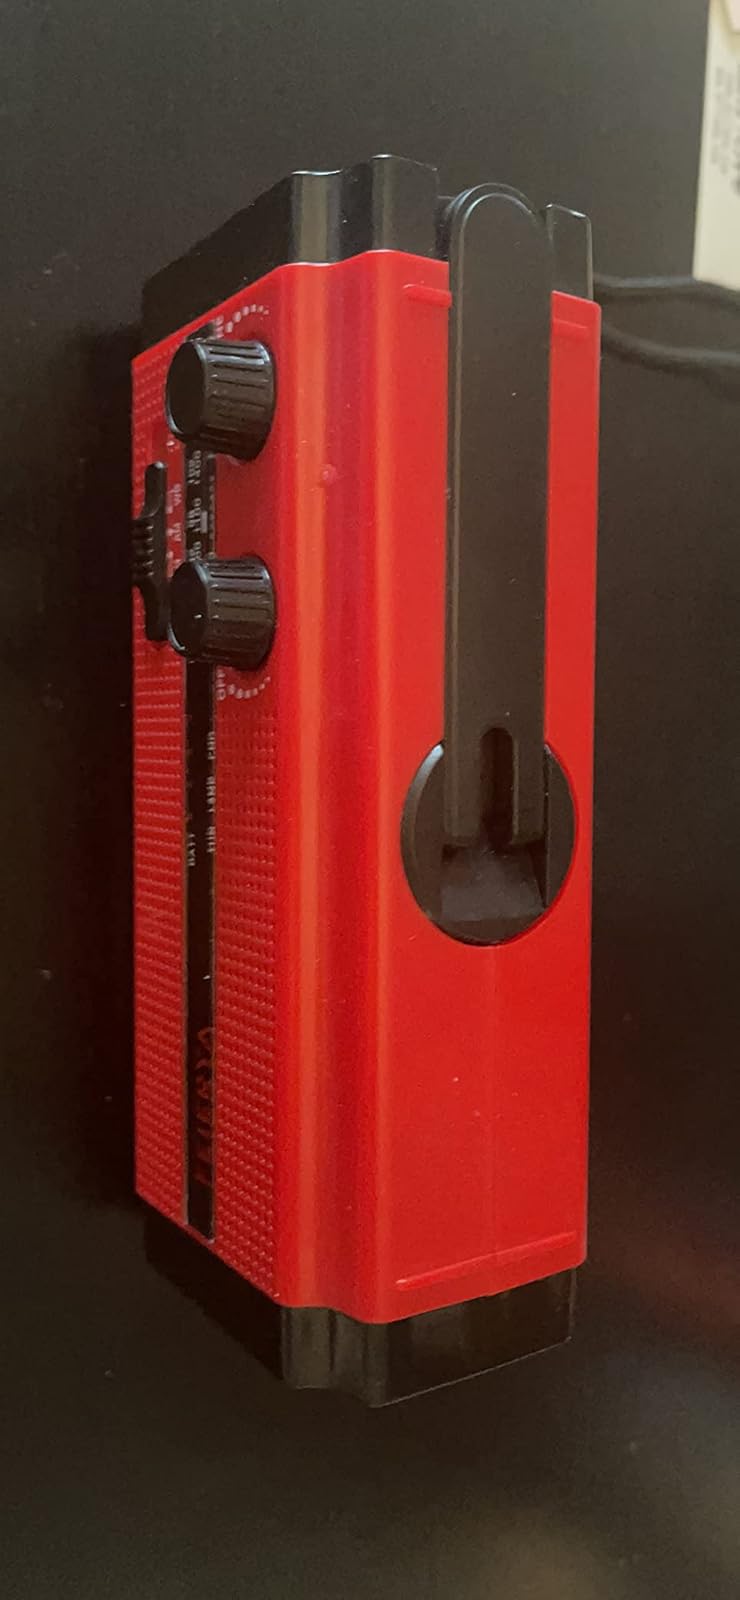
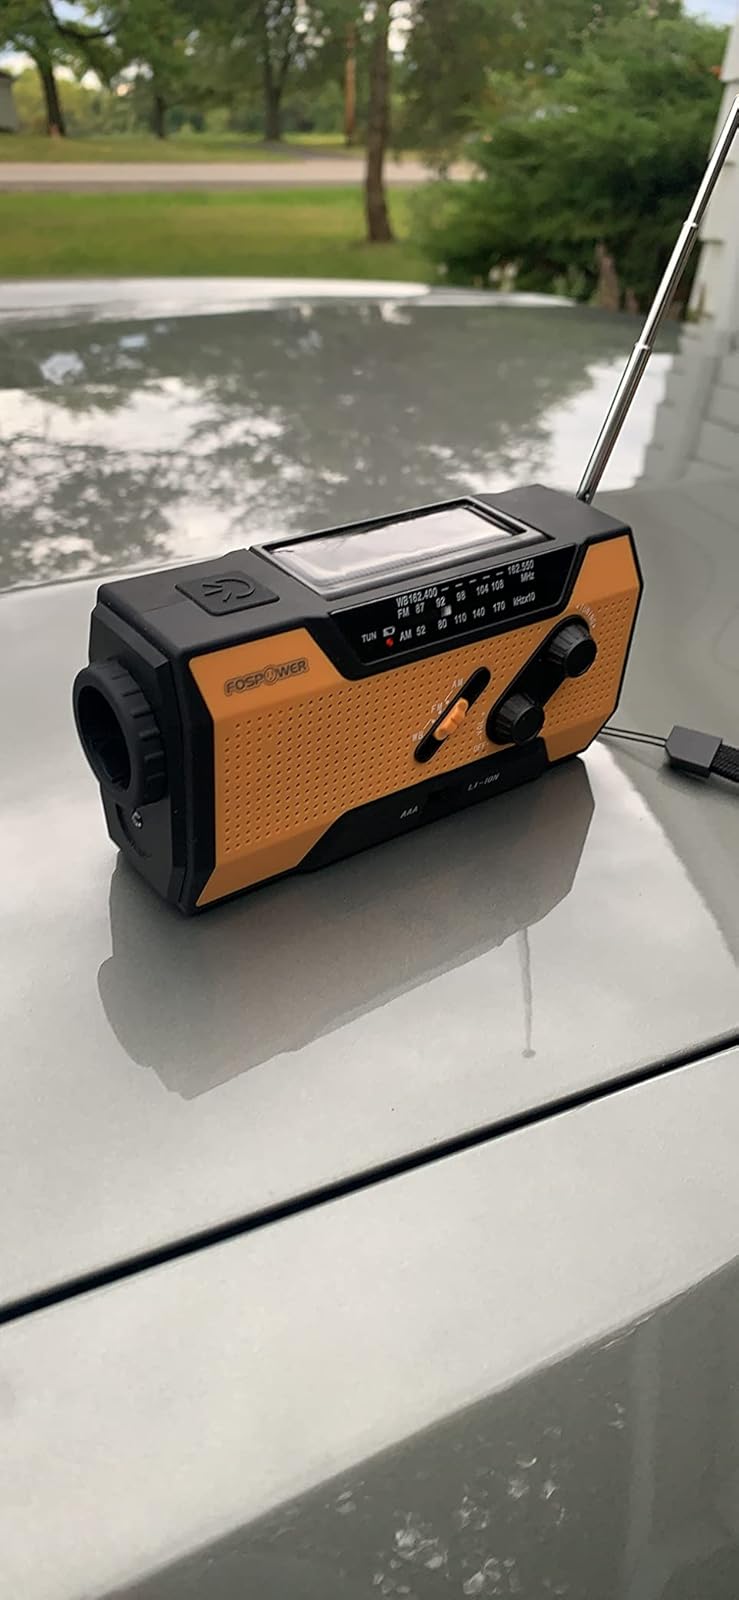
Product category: radio
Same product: no